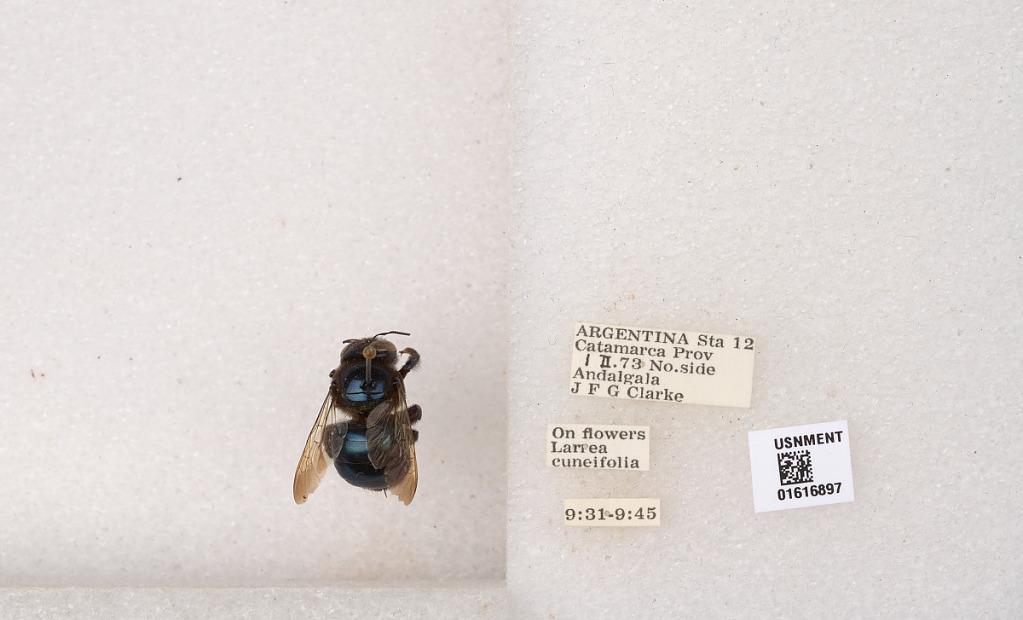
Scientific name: Xylocopa (Schonnherria) splendidula Lepeletier
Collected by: J. Clarke
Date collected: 1973-2-1
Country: Argentina
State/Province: Catamarca
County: Andalgala
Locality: Sta. 12, No. side Andalgala